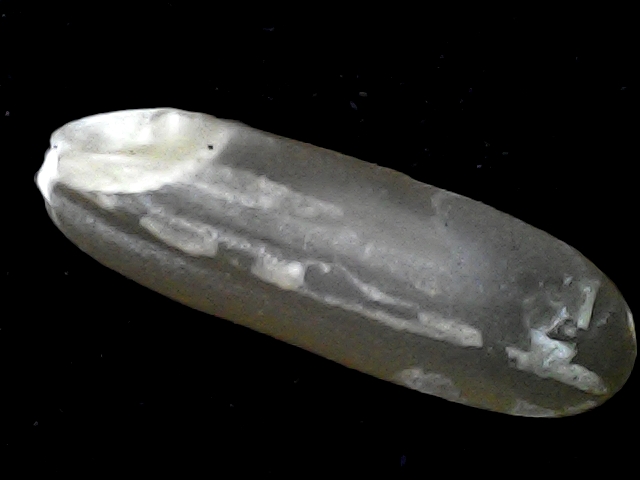
Rice variety: BR23